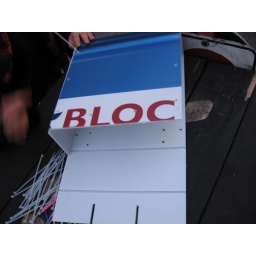
bike bag in the making